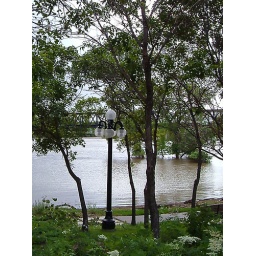
See the trees out in the water ... now under 8ft. Still plenty of walk ways though.